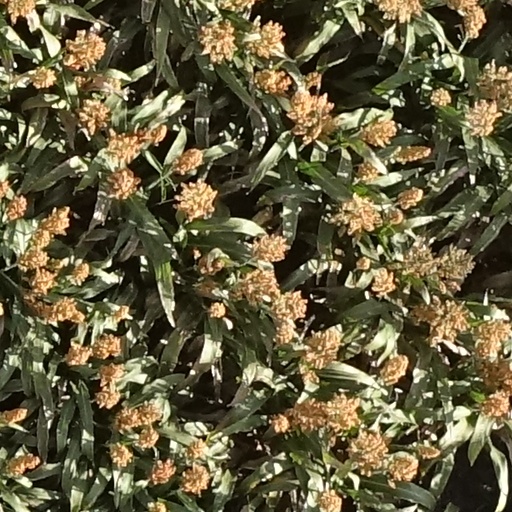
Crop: sorghum